Casa Bonita

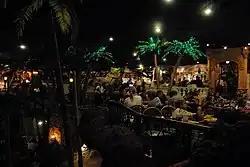
Casa Bonita interiors, Lakewood, Colorado, in 2008

The Lakewood location was built in 1973 and opened in March 1974, on Colfax Avenue west of Denver, along U.S. Route 40/I-70 Business. Similar in architecture to the Tulsa location (both were previously large retail store locations) features strolling mariachis, flame jugglers (no longer allowed in 2019 for violating fire code), and a waterfall with cliff divers. The website Roadside America mentions that the restaurant has "Wild West shootouts, brawling pirates, [and] a dancing gorilla" that "can be viewed while you eat". It also has a small puppet theater, a "haunted tunnel" (Black Bart's Cave), an arcade with a large skee-ball room, and a magic theater. Since 2023, as a nod to its new owners, the restaurant has references to "South Park", such as a prop of Eric Cartman having food in his iconic table and a ManBearPig meet-and-greet. The restaurant is and can seat up to 1,100 patrons.